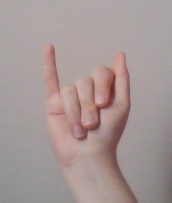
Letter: meem